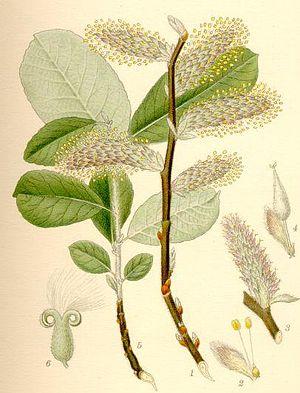
Cette liste de Tracheophyta de Bosnie-Herzégovine, ainsi que d’espèces introduites est un aperçu incomplet d’espèces de mousses, de fougères, de gymnospermes et d’angiospermes citées dans la littérature disponible en langues bosniaque, croate, serbe et serbo-croate. Cet aperçu n’inclue pas des espèces cultivées ni celles occasionnellement introduites.
Le Saule cendré ou Saule gris est un arbrisseau de la famille des Salicacées pouvant atteindre 6 mètres de haut.